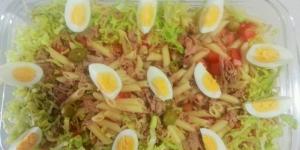
ensalada veraniega de macarrones